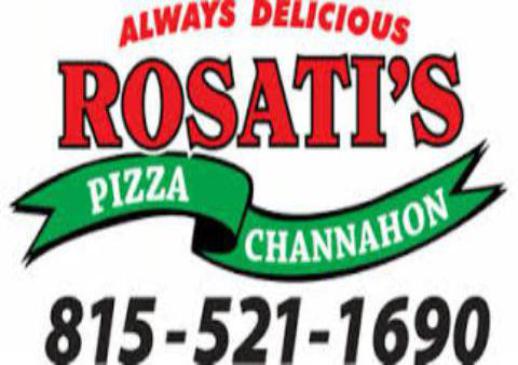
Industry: Food